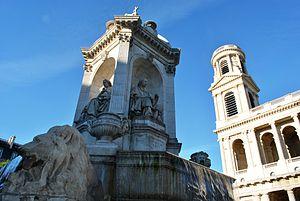
Fontaine Saint-Sulpice (Inscrit) This building is indexed in the Base Mérimée, a database of architectural heritage maintained by the French Ministry of Culture,